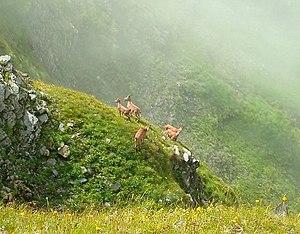
Le Caucase de l'Ouest est une zone naturelle inscrite sur la liste du patrimoine mondial de l'UNESCO, située à environ 50 kilomètres au nord de la ville balnéaire de Sotchi et comprenant la partie occidentale des montagnes du Caucase. L'UNESCO considère qu'il s'agit du seul grand massif montagneux européen qui n'a pas subi d'impact humain important. Les habitats sont exceptionnellement variés pour une zone si peu étendue, allant des plaines jusqu'aux glaciers.
Le Pseachkho est un massif montagneux situé dans le Caucase de l'Ouest, en Russie, à vingt kilomètres de Krasnaïa Poliana, dans le territoire de la réserve naturelle du Caucase. Il appartient à la chaîne du Grand Caucase.
La réserve naturelle et biosphérique d'État du Caucase est une réserve naturelle située dans le Caucase de l'Ouest dans la fédération de Russie. Elle est inscrite à la liste du patrimoine protégé de l'Unesco. C'est le territoire naturel le plus étendu et le plus ancien qui ait bénéficié d'une protection de la part de l'État. Il s'étend dans les limites de trois sujets de la fédération de Russie: le kraï de Krasnodar, la république d'Adyguée et la Karatchaïévo-Tcherkessie. Il succède à la réserve naturelle des bisons du Caucase fondée le 12 mai 1924 et située dans le Caucase de l'Ouest et à la limite de la zone subtropicale de la mer Noire. Sa superficie est de plus de 280 000 hectares, dont 177 300 appartenant au kraï de Krasnodar. Il fait partie par une décision de l'Unesco du 19 février 1979 du réseau mondial des réserves de biosphère. En 1999, il a été inscrit à la liste du patrimoine mondial.